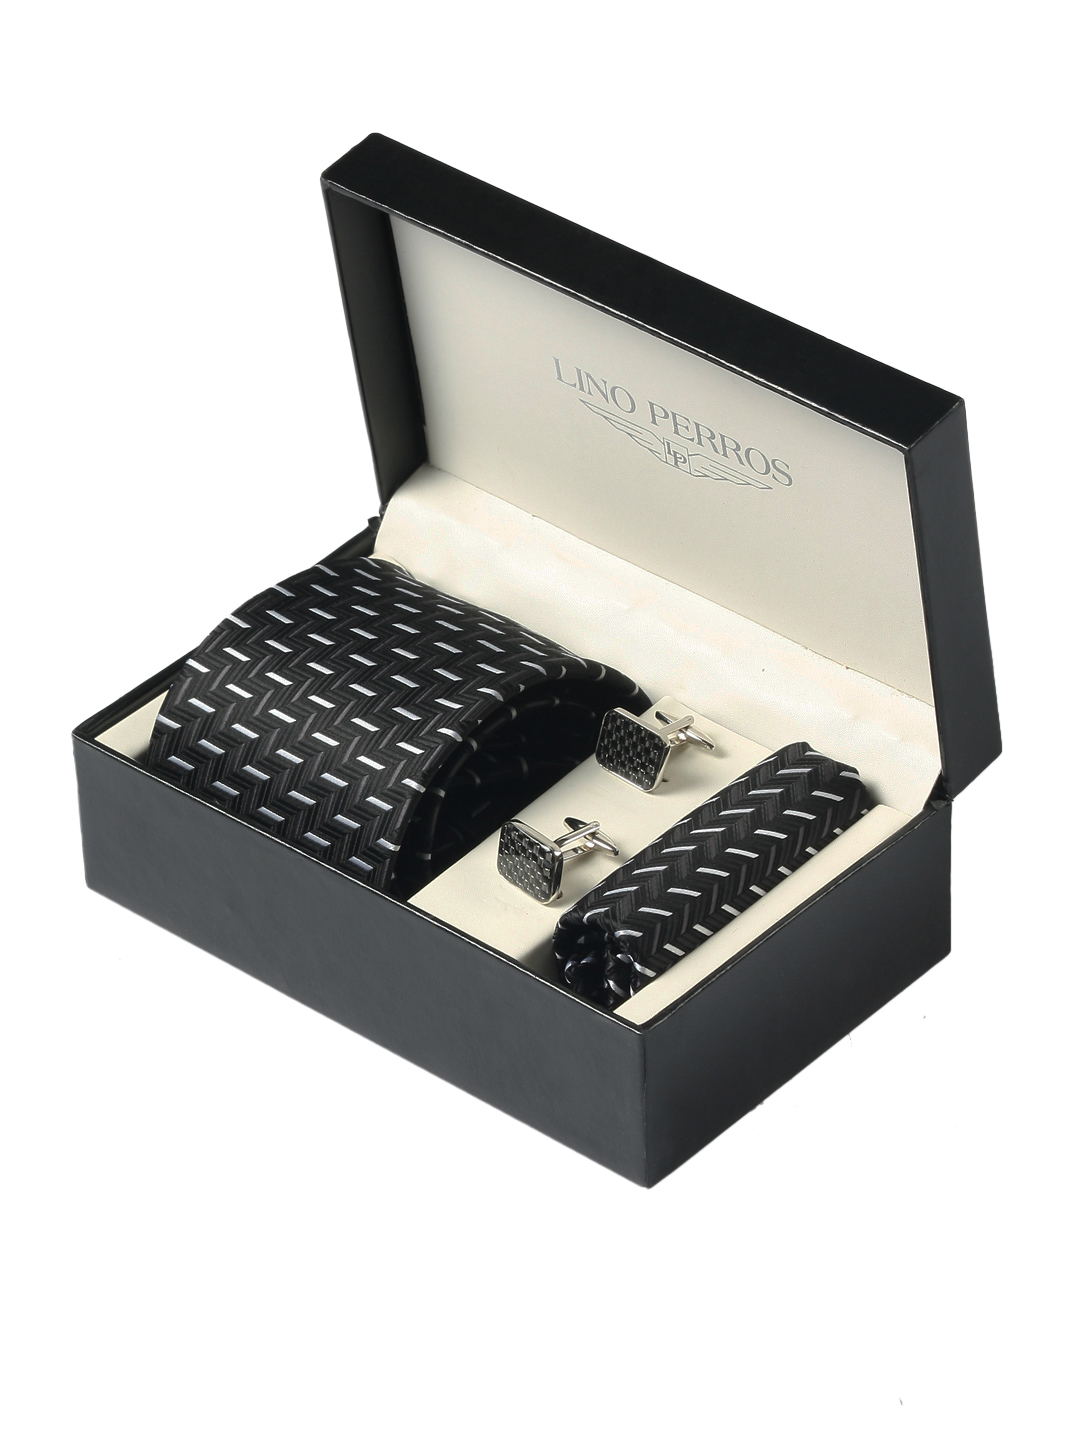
Lino Perros Men Formal Black Accessory Gift Set
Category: Accessories / Accessories / Accessory Gift Set
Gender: Men
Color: Black
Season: Winter 2015
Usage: Formal